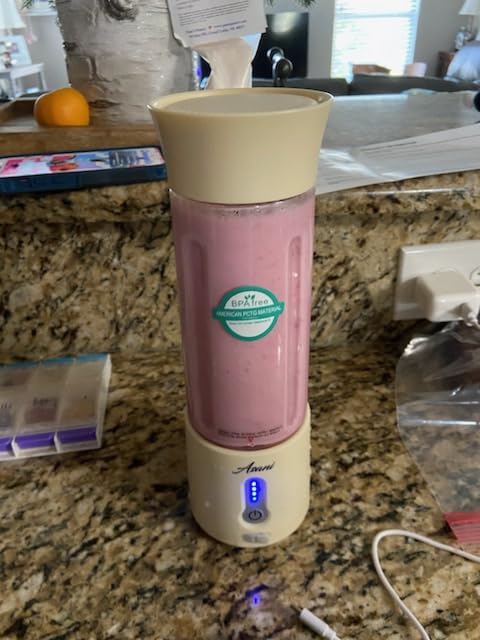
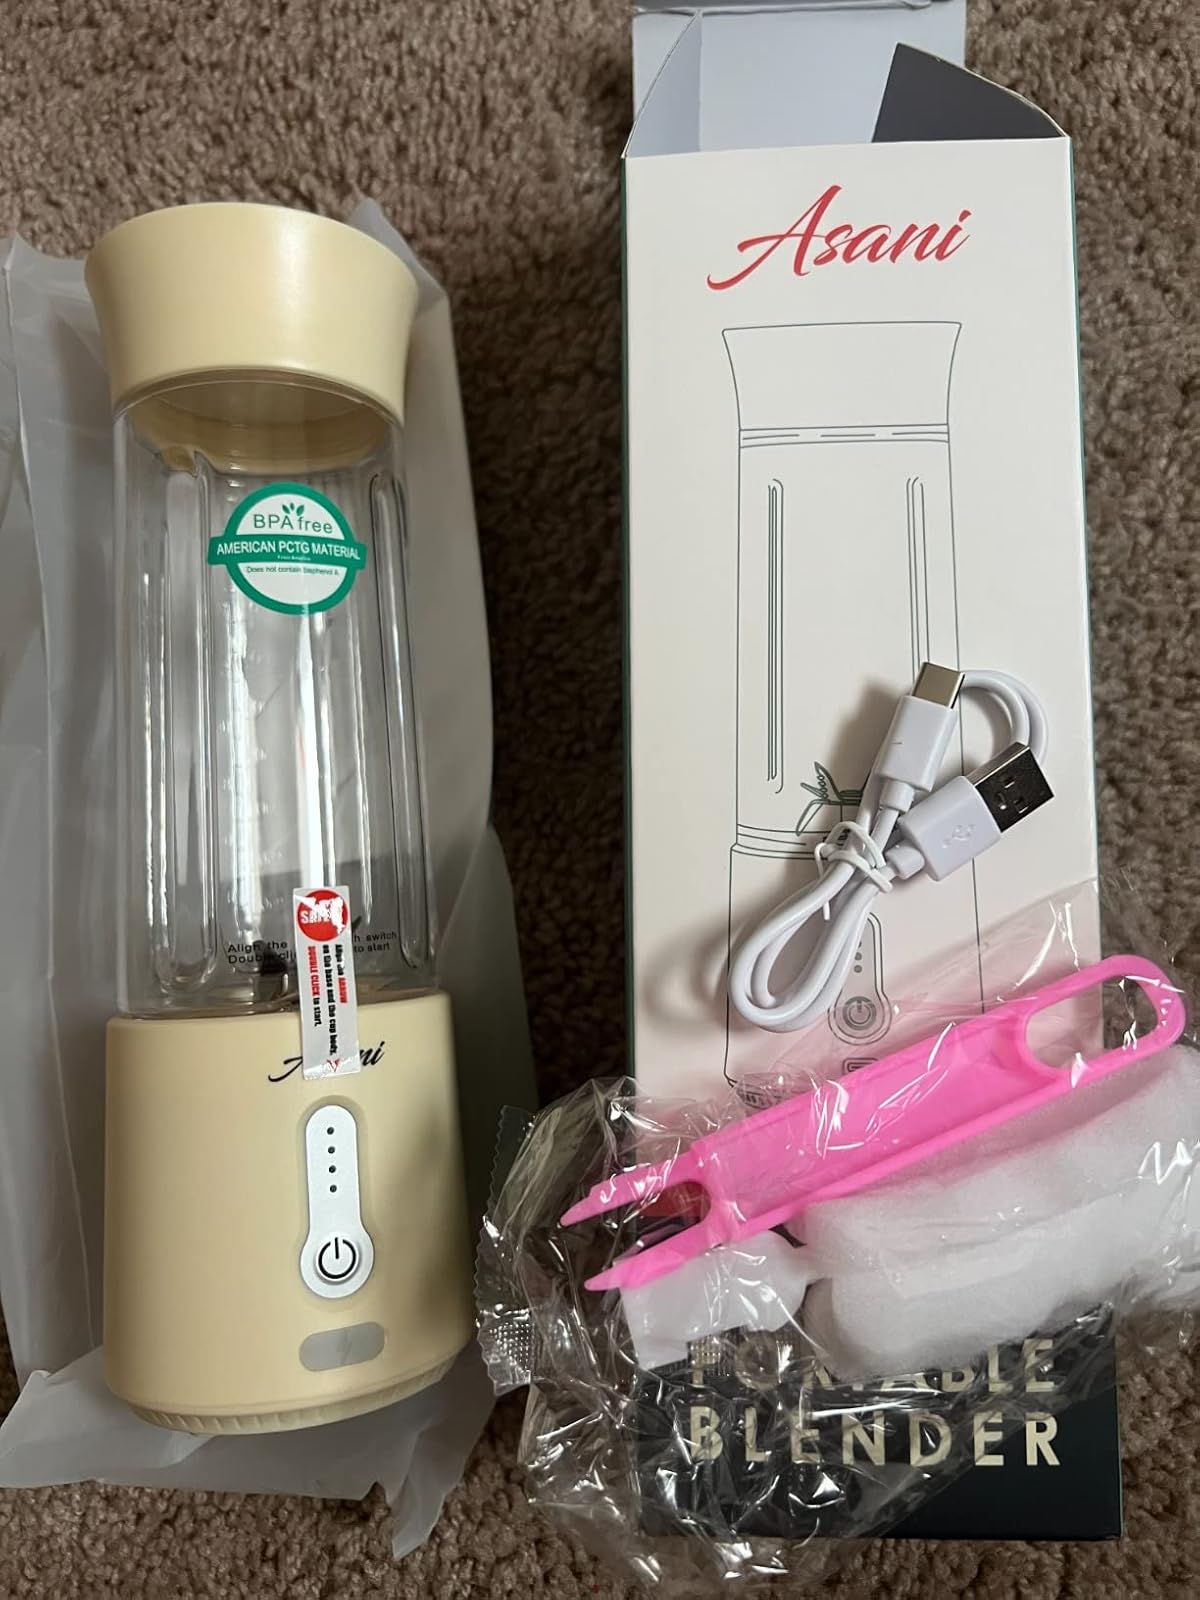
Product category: items_blender
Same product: yes